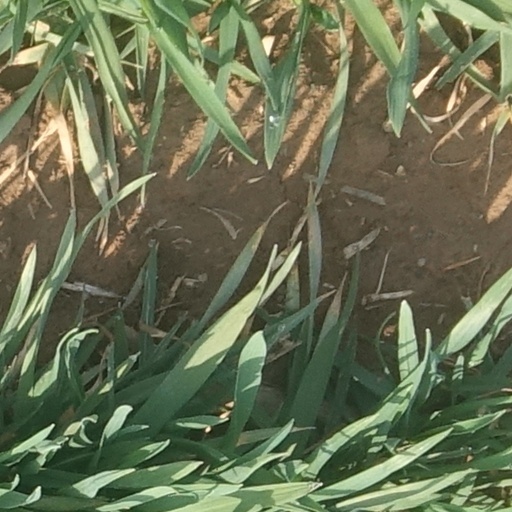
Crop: wheat